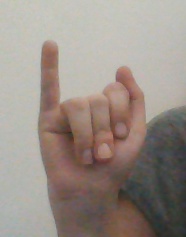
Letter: meem